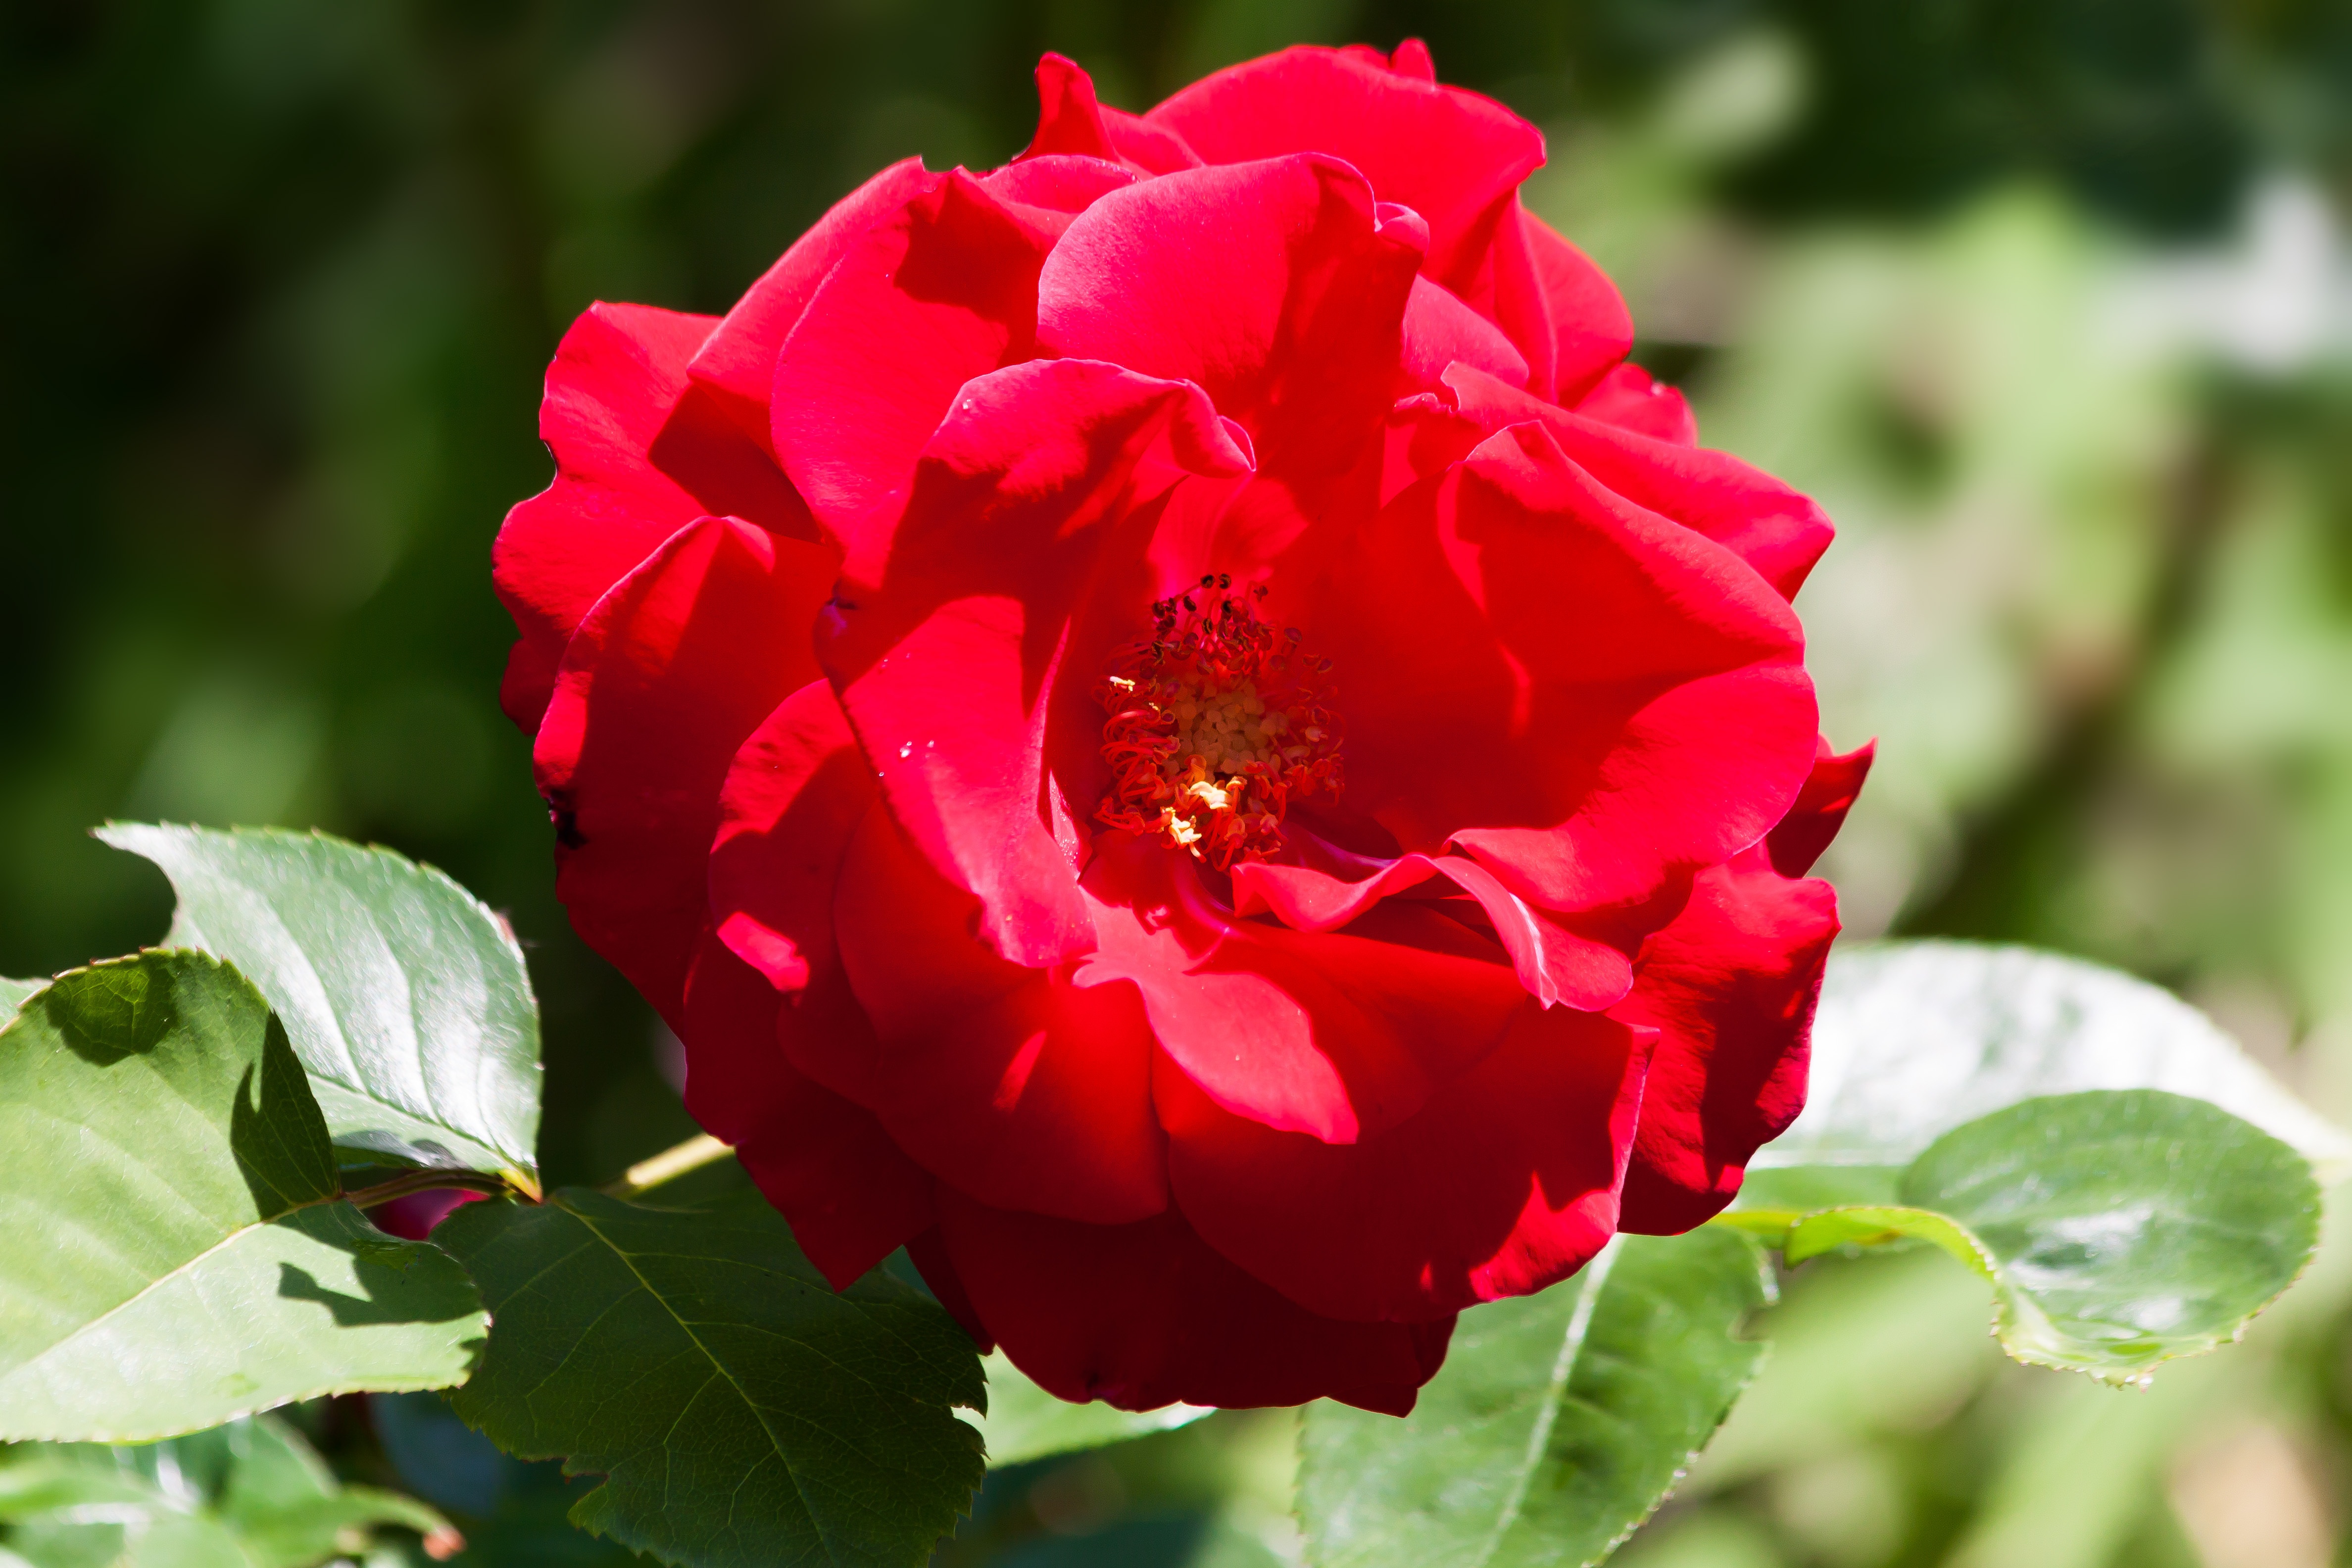
nature, plant, flower, petal, summer, rose, green, red, lush, garden, flora, flowers, decorative, bright, fragrant, tender, floribunda, fill, composites, pastellfarben, macro photography, flowering plant, garden roses, rose family, land plant, rosa centifolia, rose order